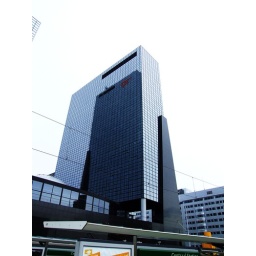
Rotterdam - tower reflected in glass tower